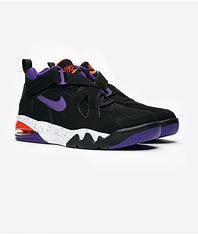
Brand: Nike
Model: Air Force Max